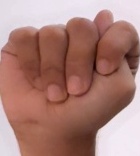
ASL sign: T